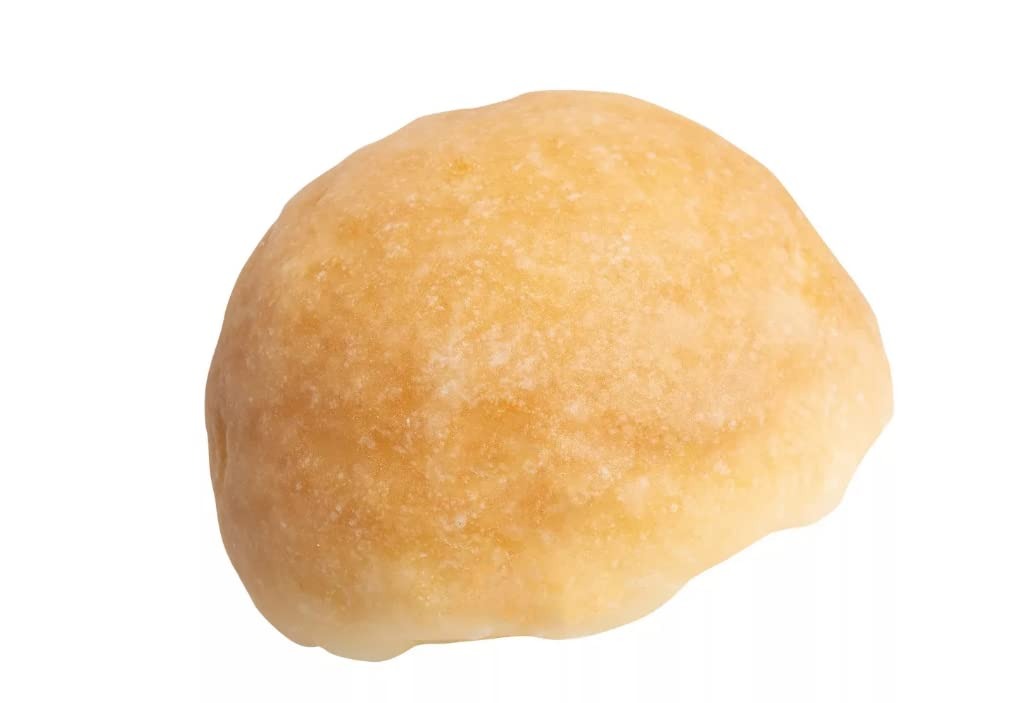
Item Name: Hostess Bouncers, Vanilla Glazed Twinkies, 5 Ct, 8.62 Oz
Bullet Point 1: Baked With Real Ingredients & No High Fructose Corn Syrup
Bullet Point 2: Convenient Pouch To Take On-The-Go Or Pop In The Lunchbox
Bullet Point 3: The golden child of snack cakes, made with real vanilla and glazed to a poppable perfection.
Value: 8.6
Unit: Ounce

Price: 9.225